Sinbad Formation

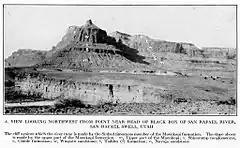
Diagram of San Rafael Swell Moenkopi Members

The Sinbad Formation is a geologic formation in Utah initially named and described by James Gilluly and J. B. Reeside Junior in the 1920s. It is known for preserving fossils dating back to the Early Triassic epoch.